Italy

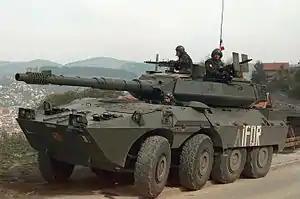
An Italian Army Centauro tank destroyer during a patrol in Bosnia-Herzegovina as part of IFOR

Italy is a founding member of the European Economic Community (EEC), now the European Union (EU), and of NATO. Italy was admitted to the United Nations in 1955, and is a member and strong supporter of international organisations, such as the OECD, the General Agreement on Tariffs and Trade/World Trade Organization (GATT/WTO), the Organization for Security and Co-operation in Europe (OSCE), the Council of Europe, and the Central European Initiative. Its turns in the rotating presidencies of international organisations include the Organization for Security and Co-operation in Europe in 2018, G7 in 2017, and the EU Council in 2014. Italy is a recurrent non-permanent member of the UN Security Council.